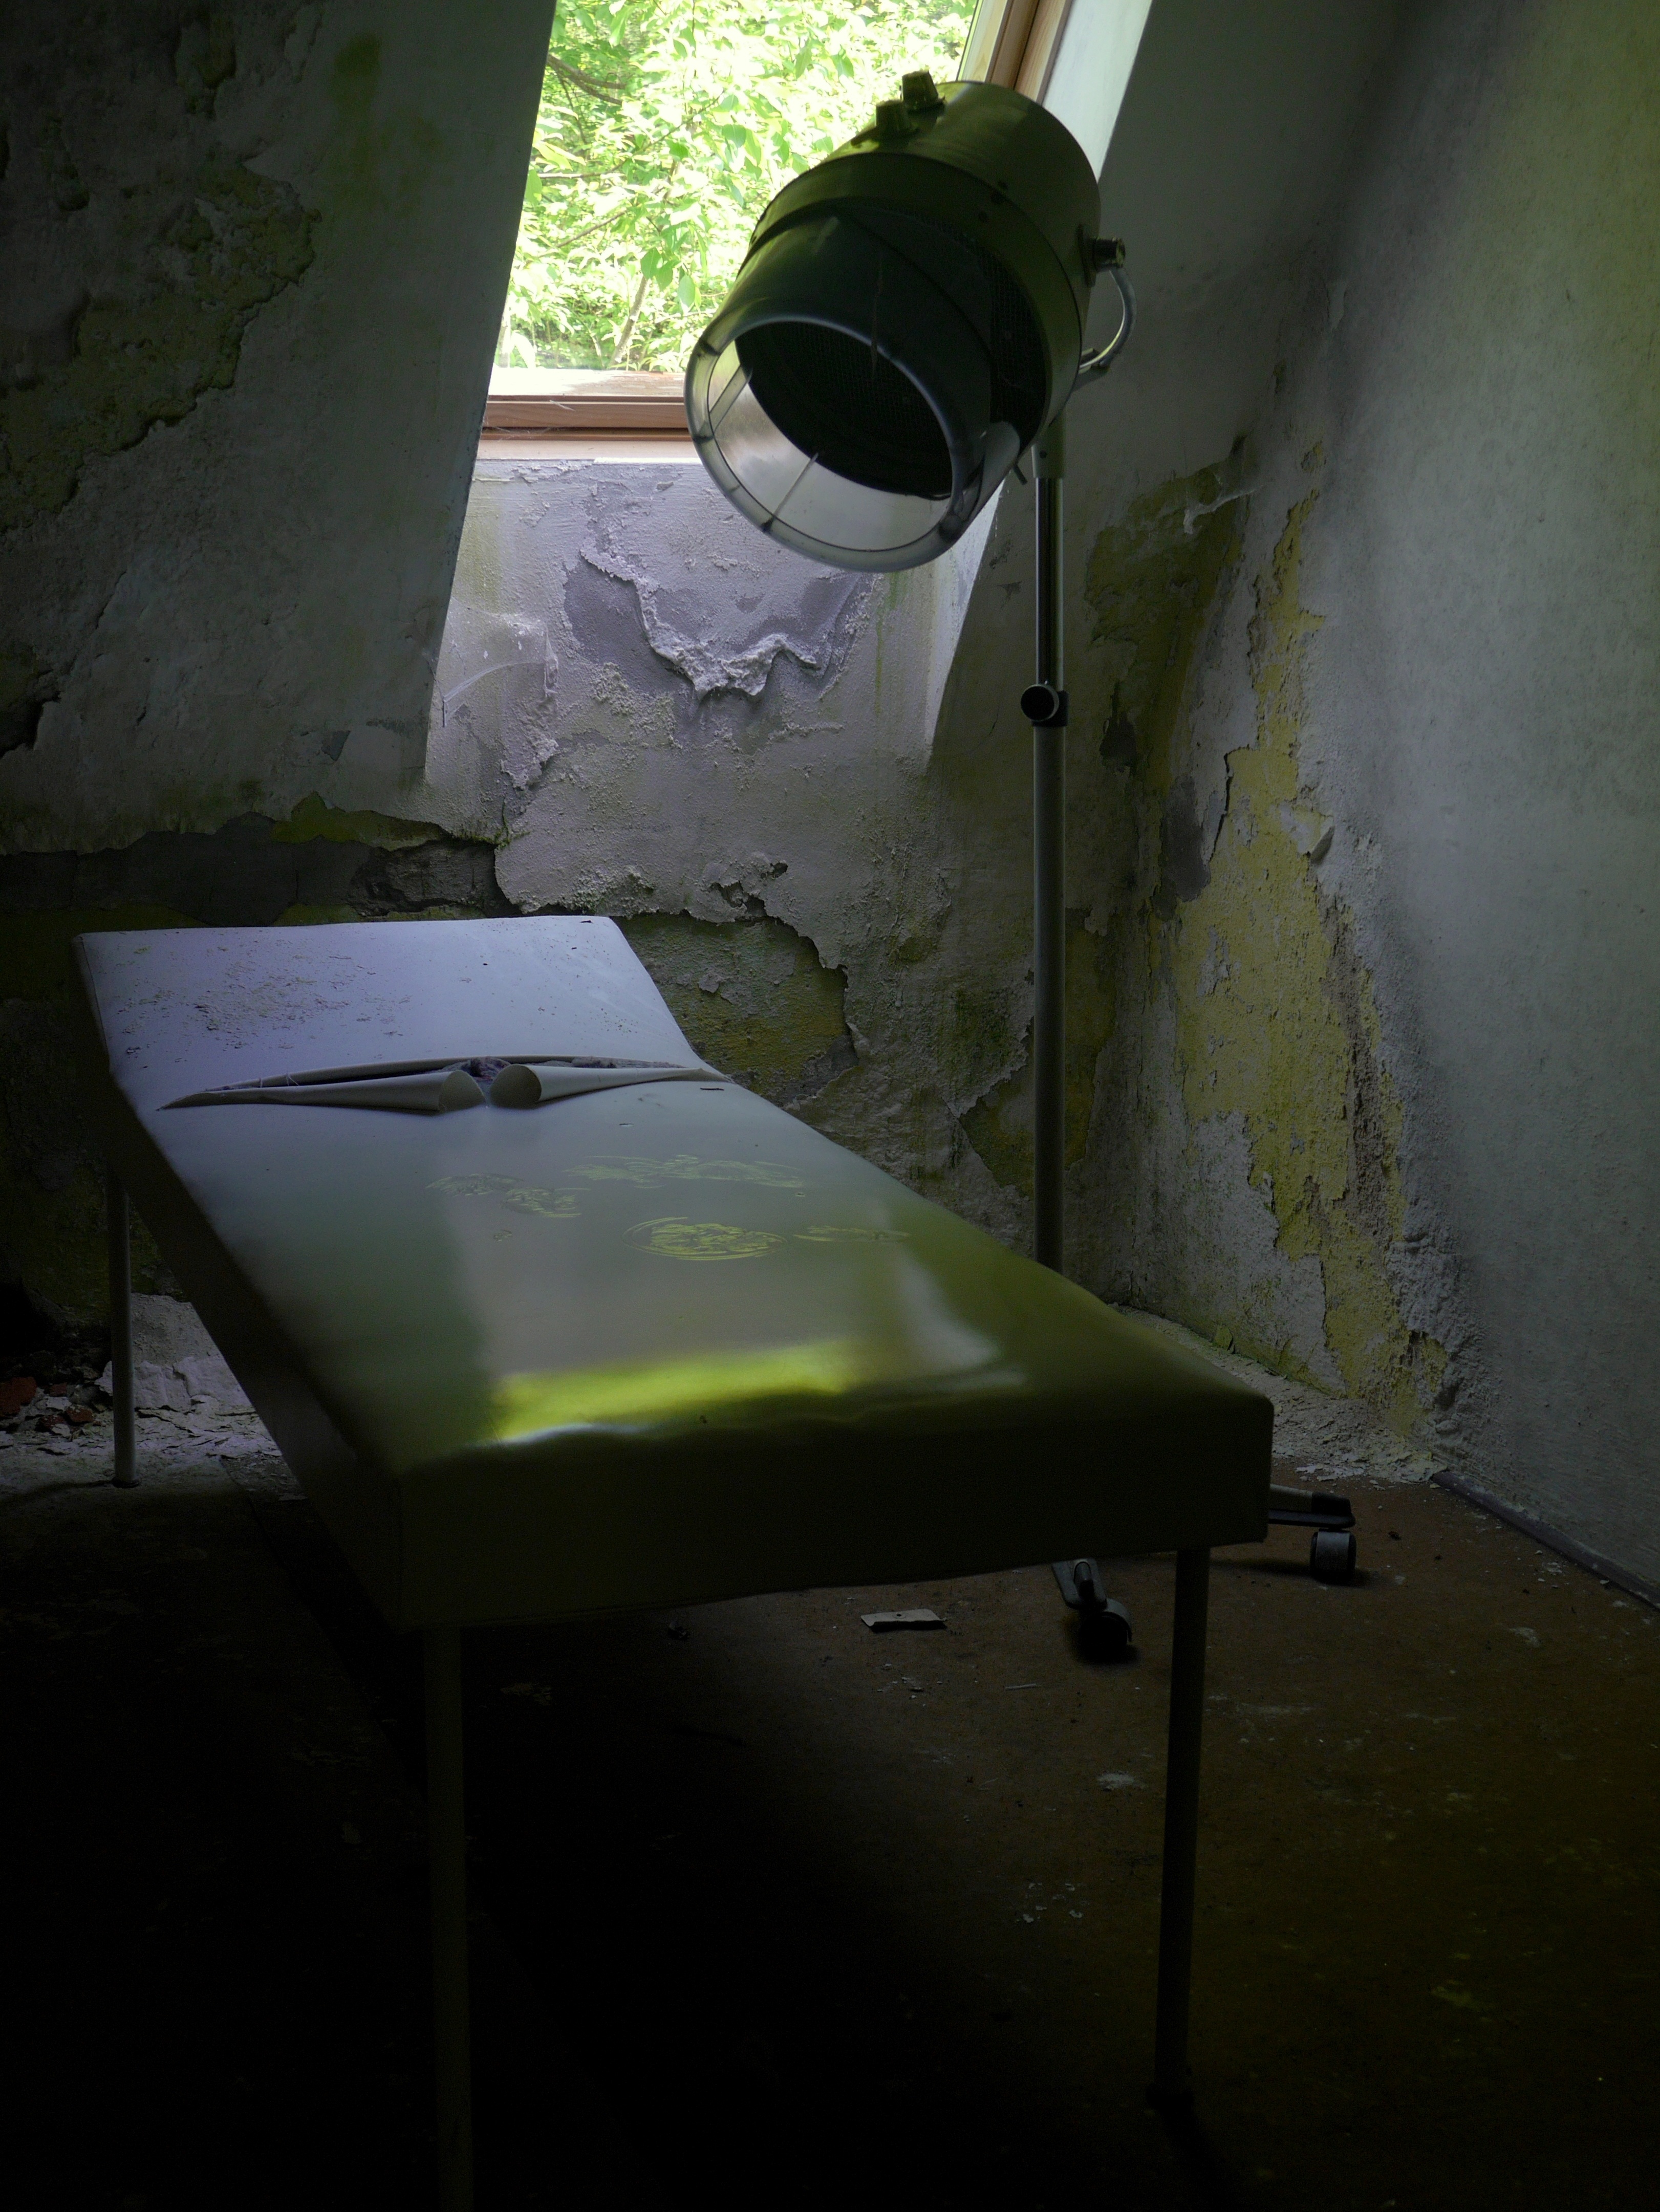
light, chair, wall, twilight, green, darkness, furniture, room, lighting, spa, slovakia, decline, basket case, korytnica